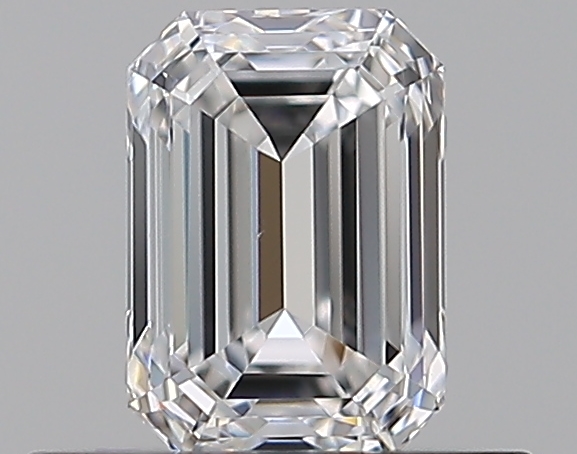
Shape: emerald
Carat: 0.5
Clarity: VVS2
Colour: E
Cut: EX
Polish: EX
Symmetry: VG
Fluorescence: N
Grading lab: GIA
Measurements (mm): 5.29 x 3.72 x 2.52